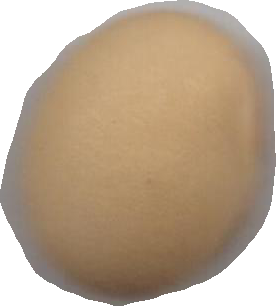
Variety: Dega